Cagliari

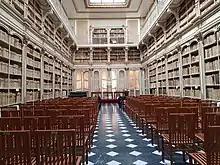
18th-century University Library

The exterior of the cathedral was restored in the 1930s, returning the former Baroque façade into a Pisan Romanesque-style façade more akin to the original appearance of the church in the 13th century. The bell tower is original. The interior has a nave and two aisles, with a pulpit (1159–1162) sculpted for the Cathedral of Pisa but later donated to Cagliari. The crypt houses the remains of martyrs found in the Basilica of San Saturnino. Near the cathedral is the Palazzo Regio or Viceregio and the Old City Hall.